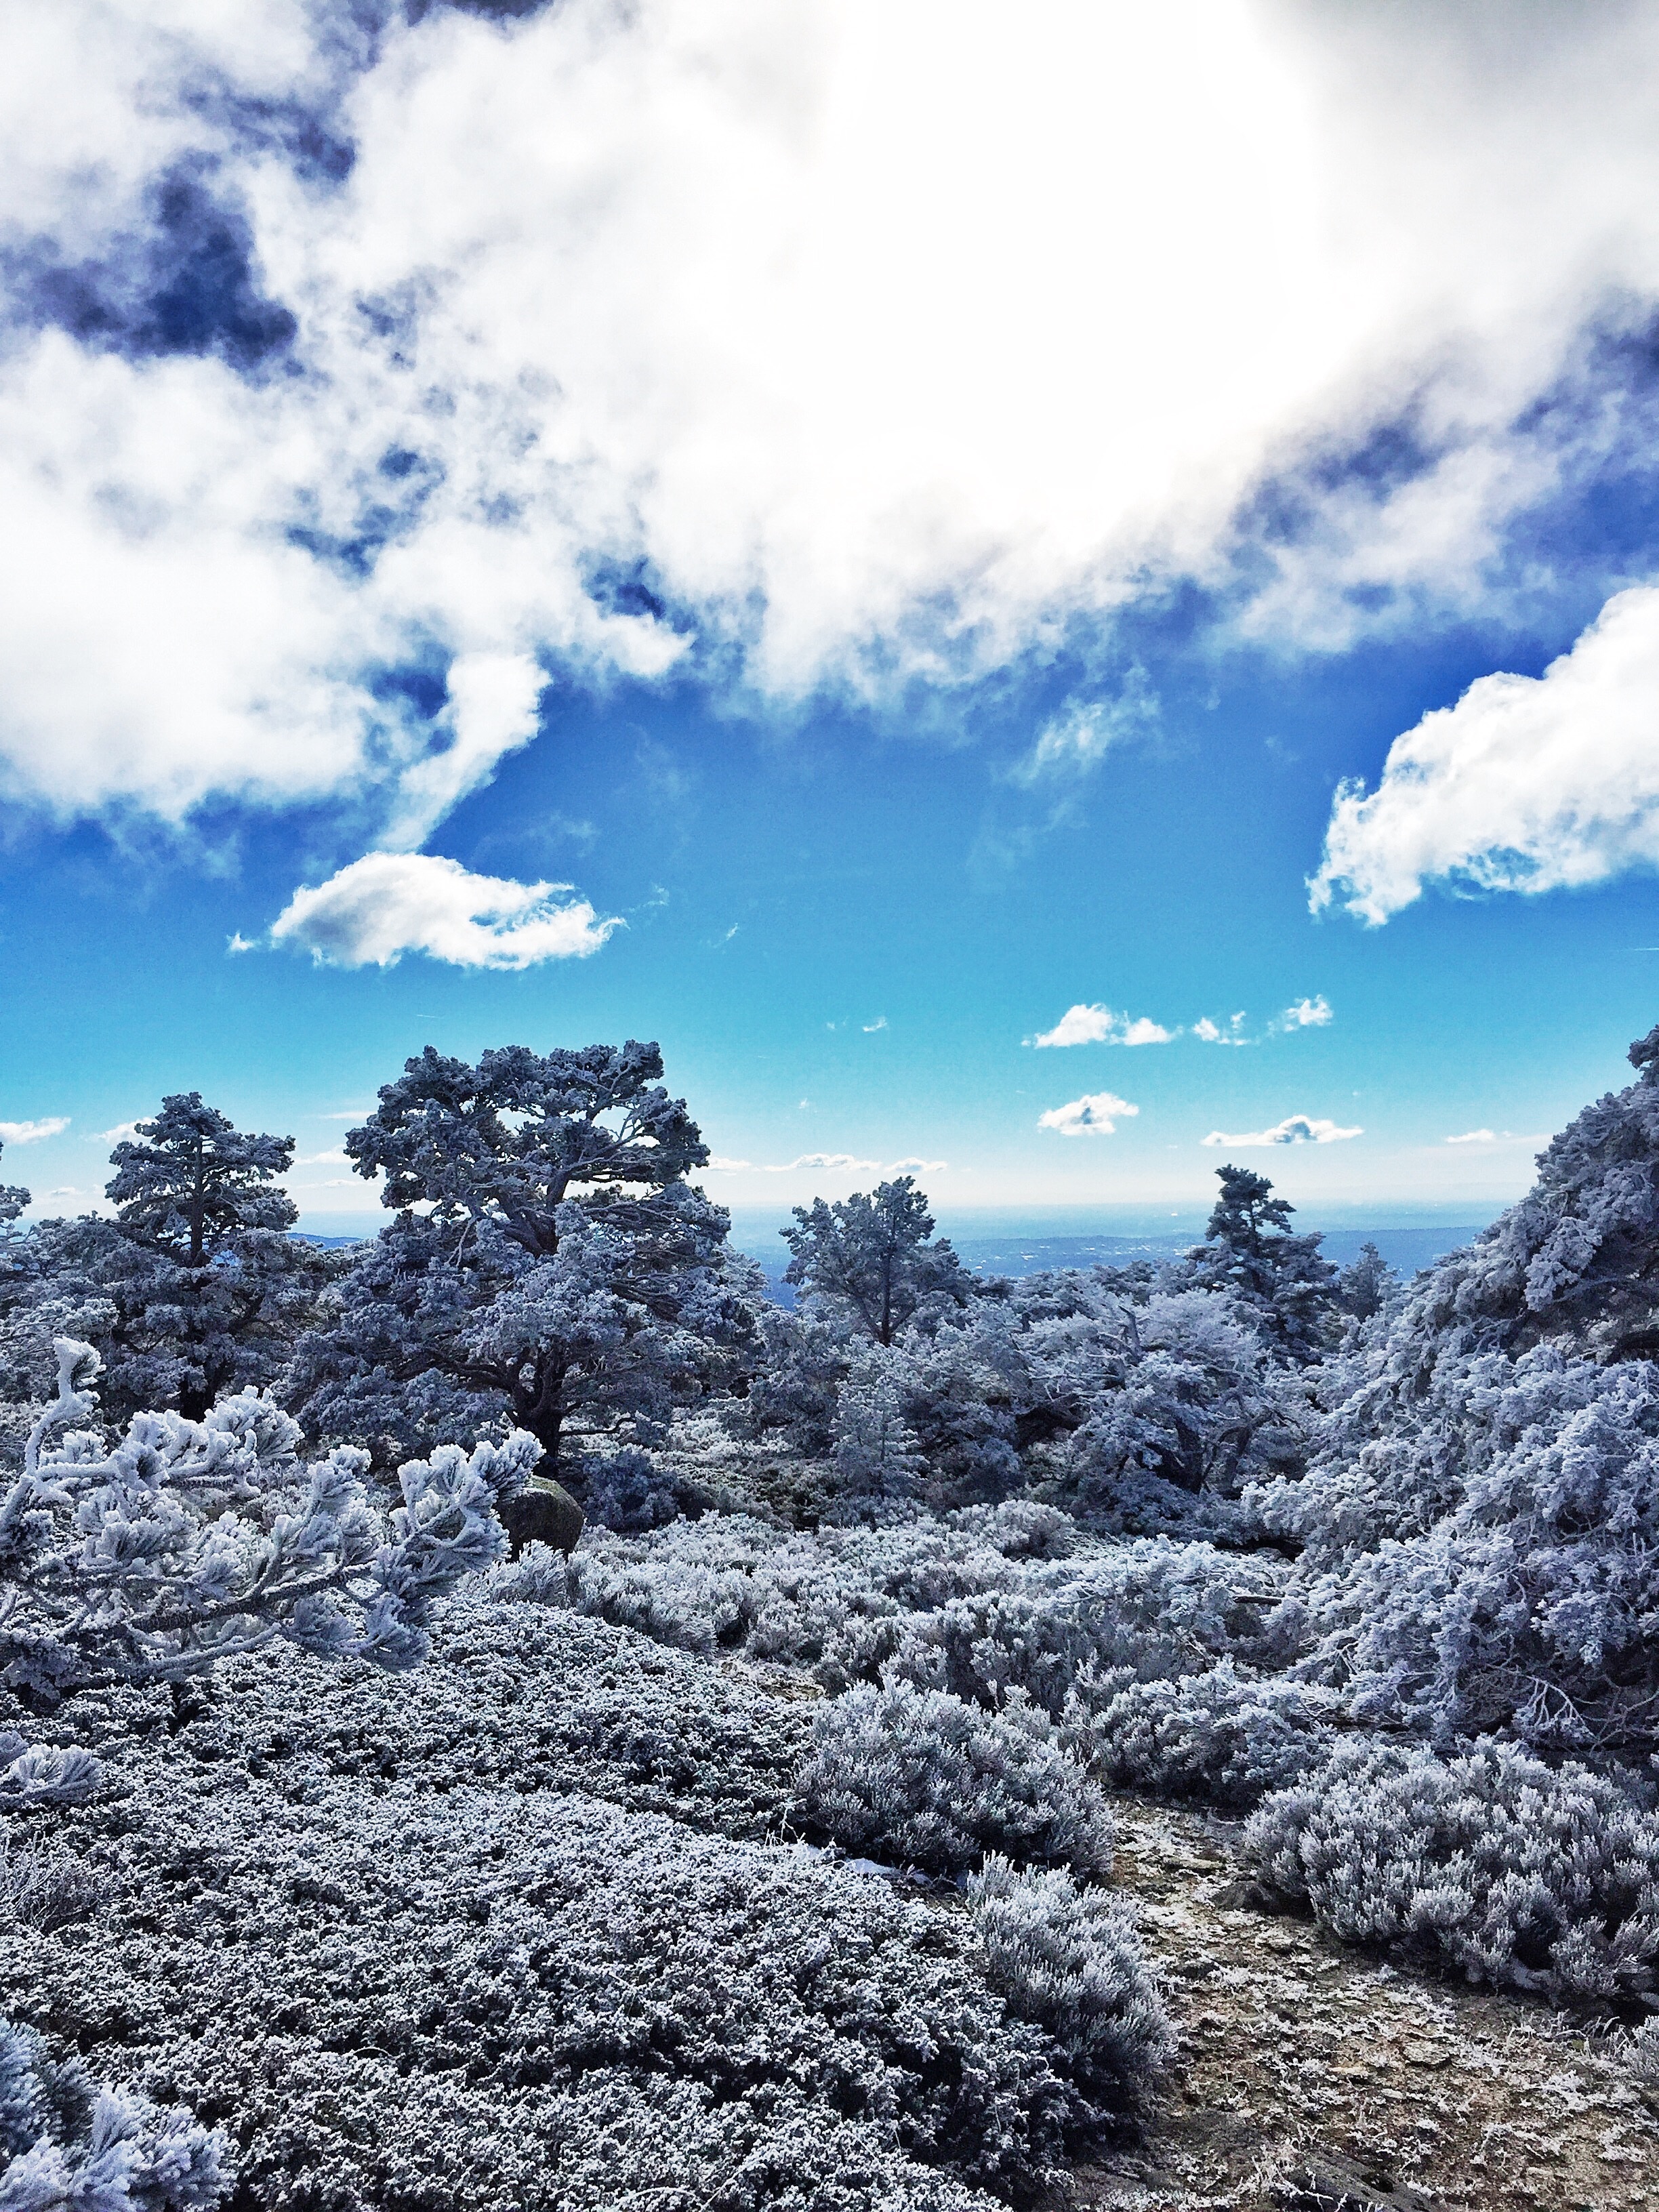
landscape, tree, nature, wilderness, mountain, snow, winter, cloud, plant, sky, flower, frost, mountain range, weather, plateau, meteorological phenomenon, woody plant, mountainous landforms